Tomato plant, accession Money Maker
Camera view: horizontal (90 deg, fisheye); turntable rotation: 240 degrees
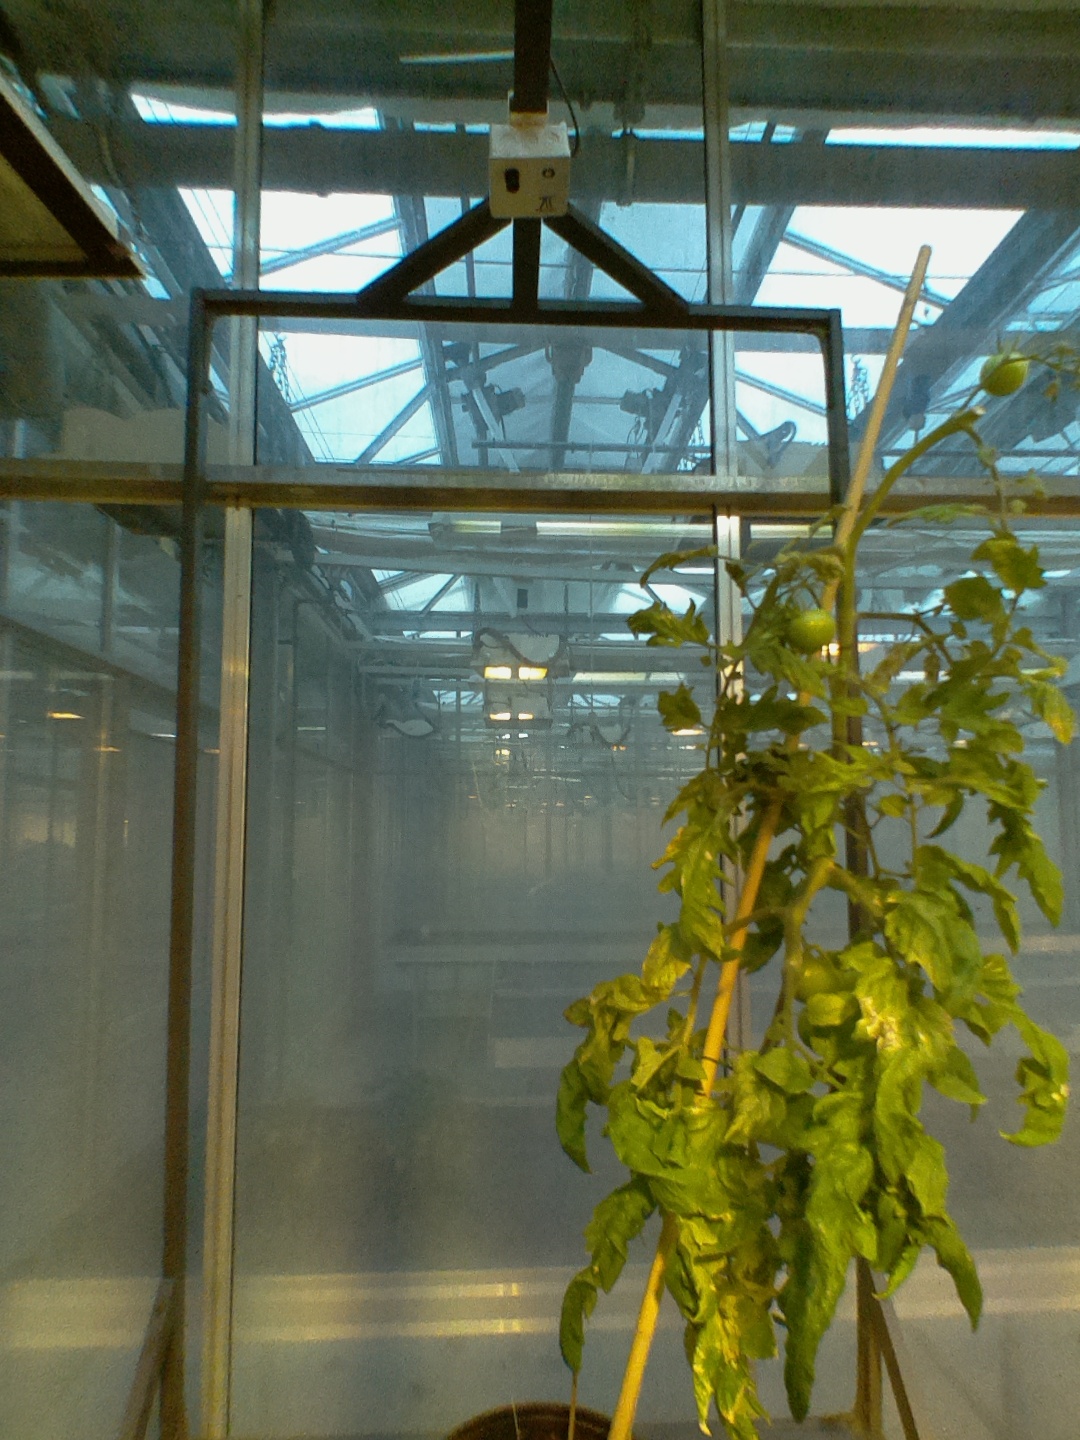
BBCH growth stage 79: 90% -100% of final fruit size